Deana Horváthová

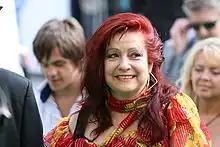
Jakubisková in 2008

Deana Jakubisková (née Horváthová, born 11 March 1958) is a Slovak film producer and a former stage and film actress.